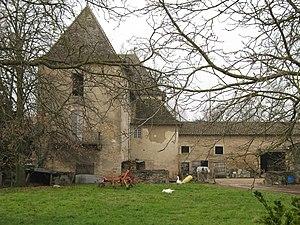
Uchizy est une commune française située dans le département de Saône-et-Loire en région Bourgogne-Franche-Comté.
Le château de Grenod est situé sur la commune d'Uchizy en Saône-et-Loire, à flanc de pente, dans la petite vallée de l’Ougie, et en lisière de la commune.